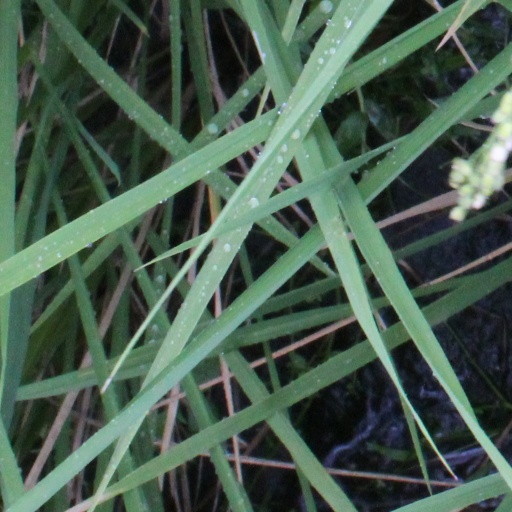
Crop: rice